Sharin no Kuni: The Girl Among the Sunflowers

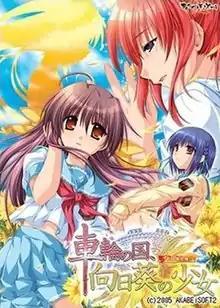
Japanese cover art

Sharin no Kuni: The Girl Among the Sunflowers is a visual novel video game, developed by Akabeisoft2 for Microsoft Windows in November 2005 in Japan; it was later released by 5pb. for Xbox 360, PlayStation Portable and PlayStation 3 in Japan, and is planned for release in the West by Front Wing for Microsoft Windows. A PlayStation Vita version was also in development by Front Wing but was later cancelled after multiple delays. The player takes the role of Kenichi Morita, a young man who has been training for seven years to become a "Special High Class Individual" – an elite class of people possessing complete legal authority – and travels to a farming town to rehabilitate three students and prepare them to re-enter society.